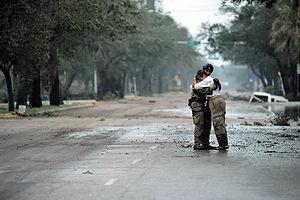
L'ouragan Ike est le 9ᵉ système tropical, le 5ᵉ ouragan et le 3ᵉ ouragan majeur de la saison cyclonique 2008 dans l'océan Atlantique nord. Il est du type ouragan capverdien, issu d’une onde tropicale s’étant formée au large des Îles du Cap-Vert à la fin d’août. Ike s’est lentement développé sur l’océan Atlantique pour atteindre brièvement la catégorie 4, le 4 septembre au matin, avec des vents soutenus de 238 km/h et une pression centrale de 935 hPa. Ceci en a fait l’ouragan le plus intense de la saison 2008.